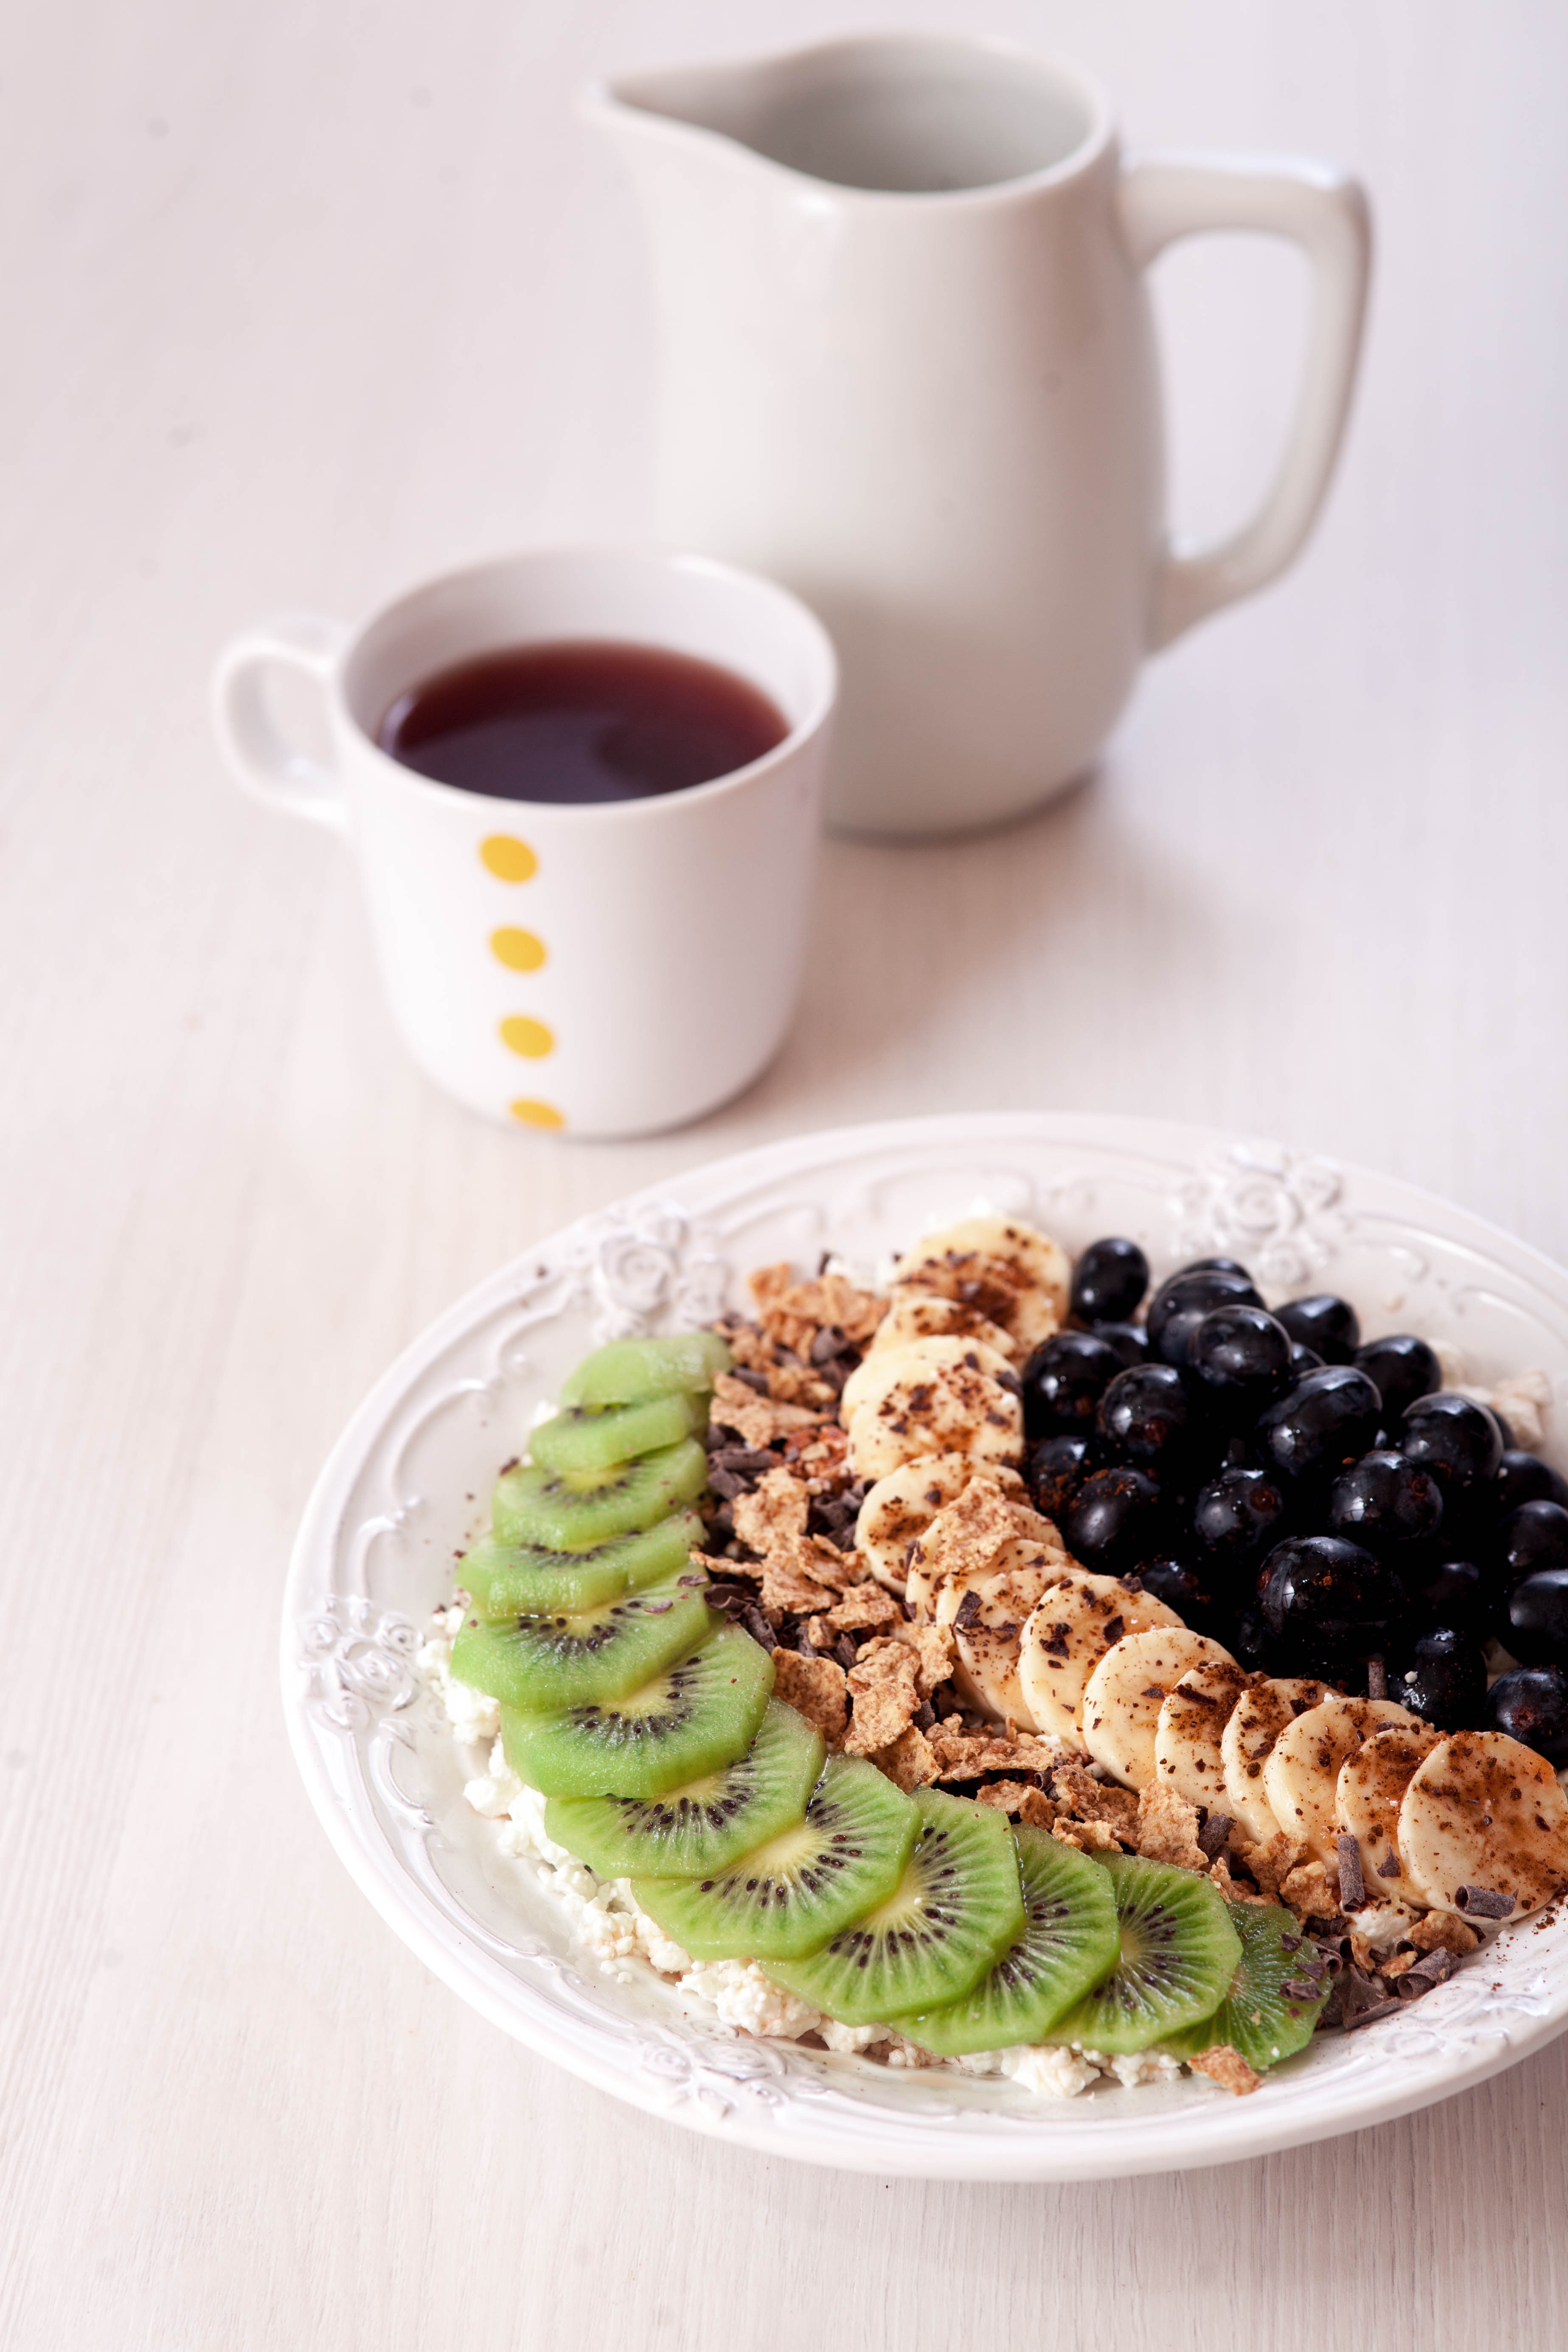
fruit, tea, cup, dish, meal, food, produce, vegetable, drink, banana, breakfast, dessert, coffee cup, cuisine, oatmeal, kiwi, snack food, breakfast with fruit